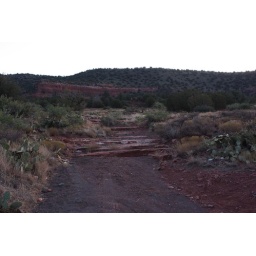
The red rocks from around what was to be our balloon launch site had the weather cooperated.